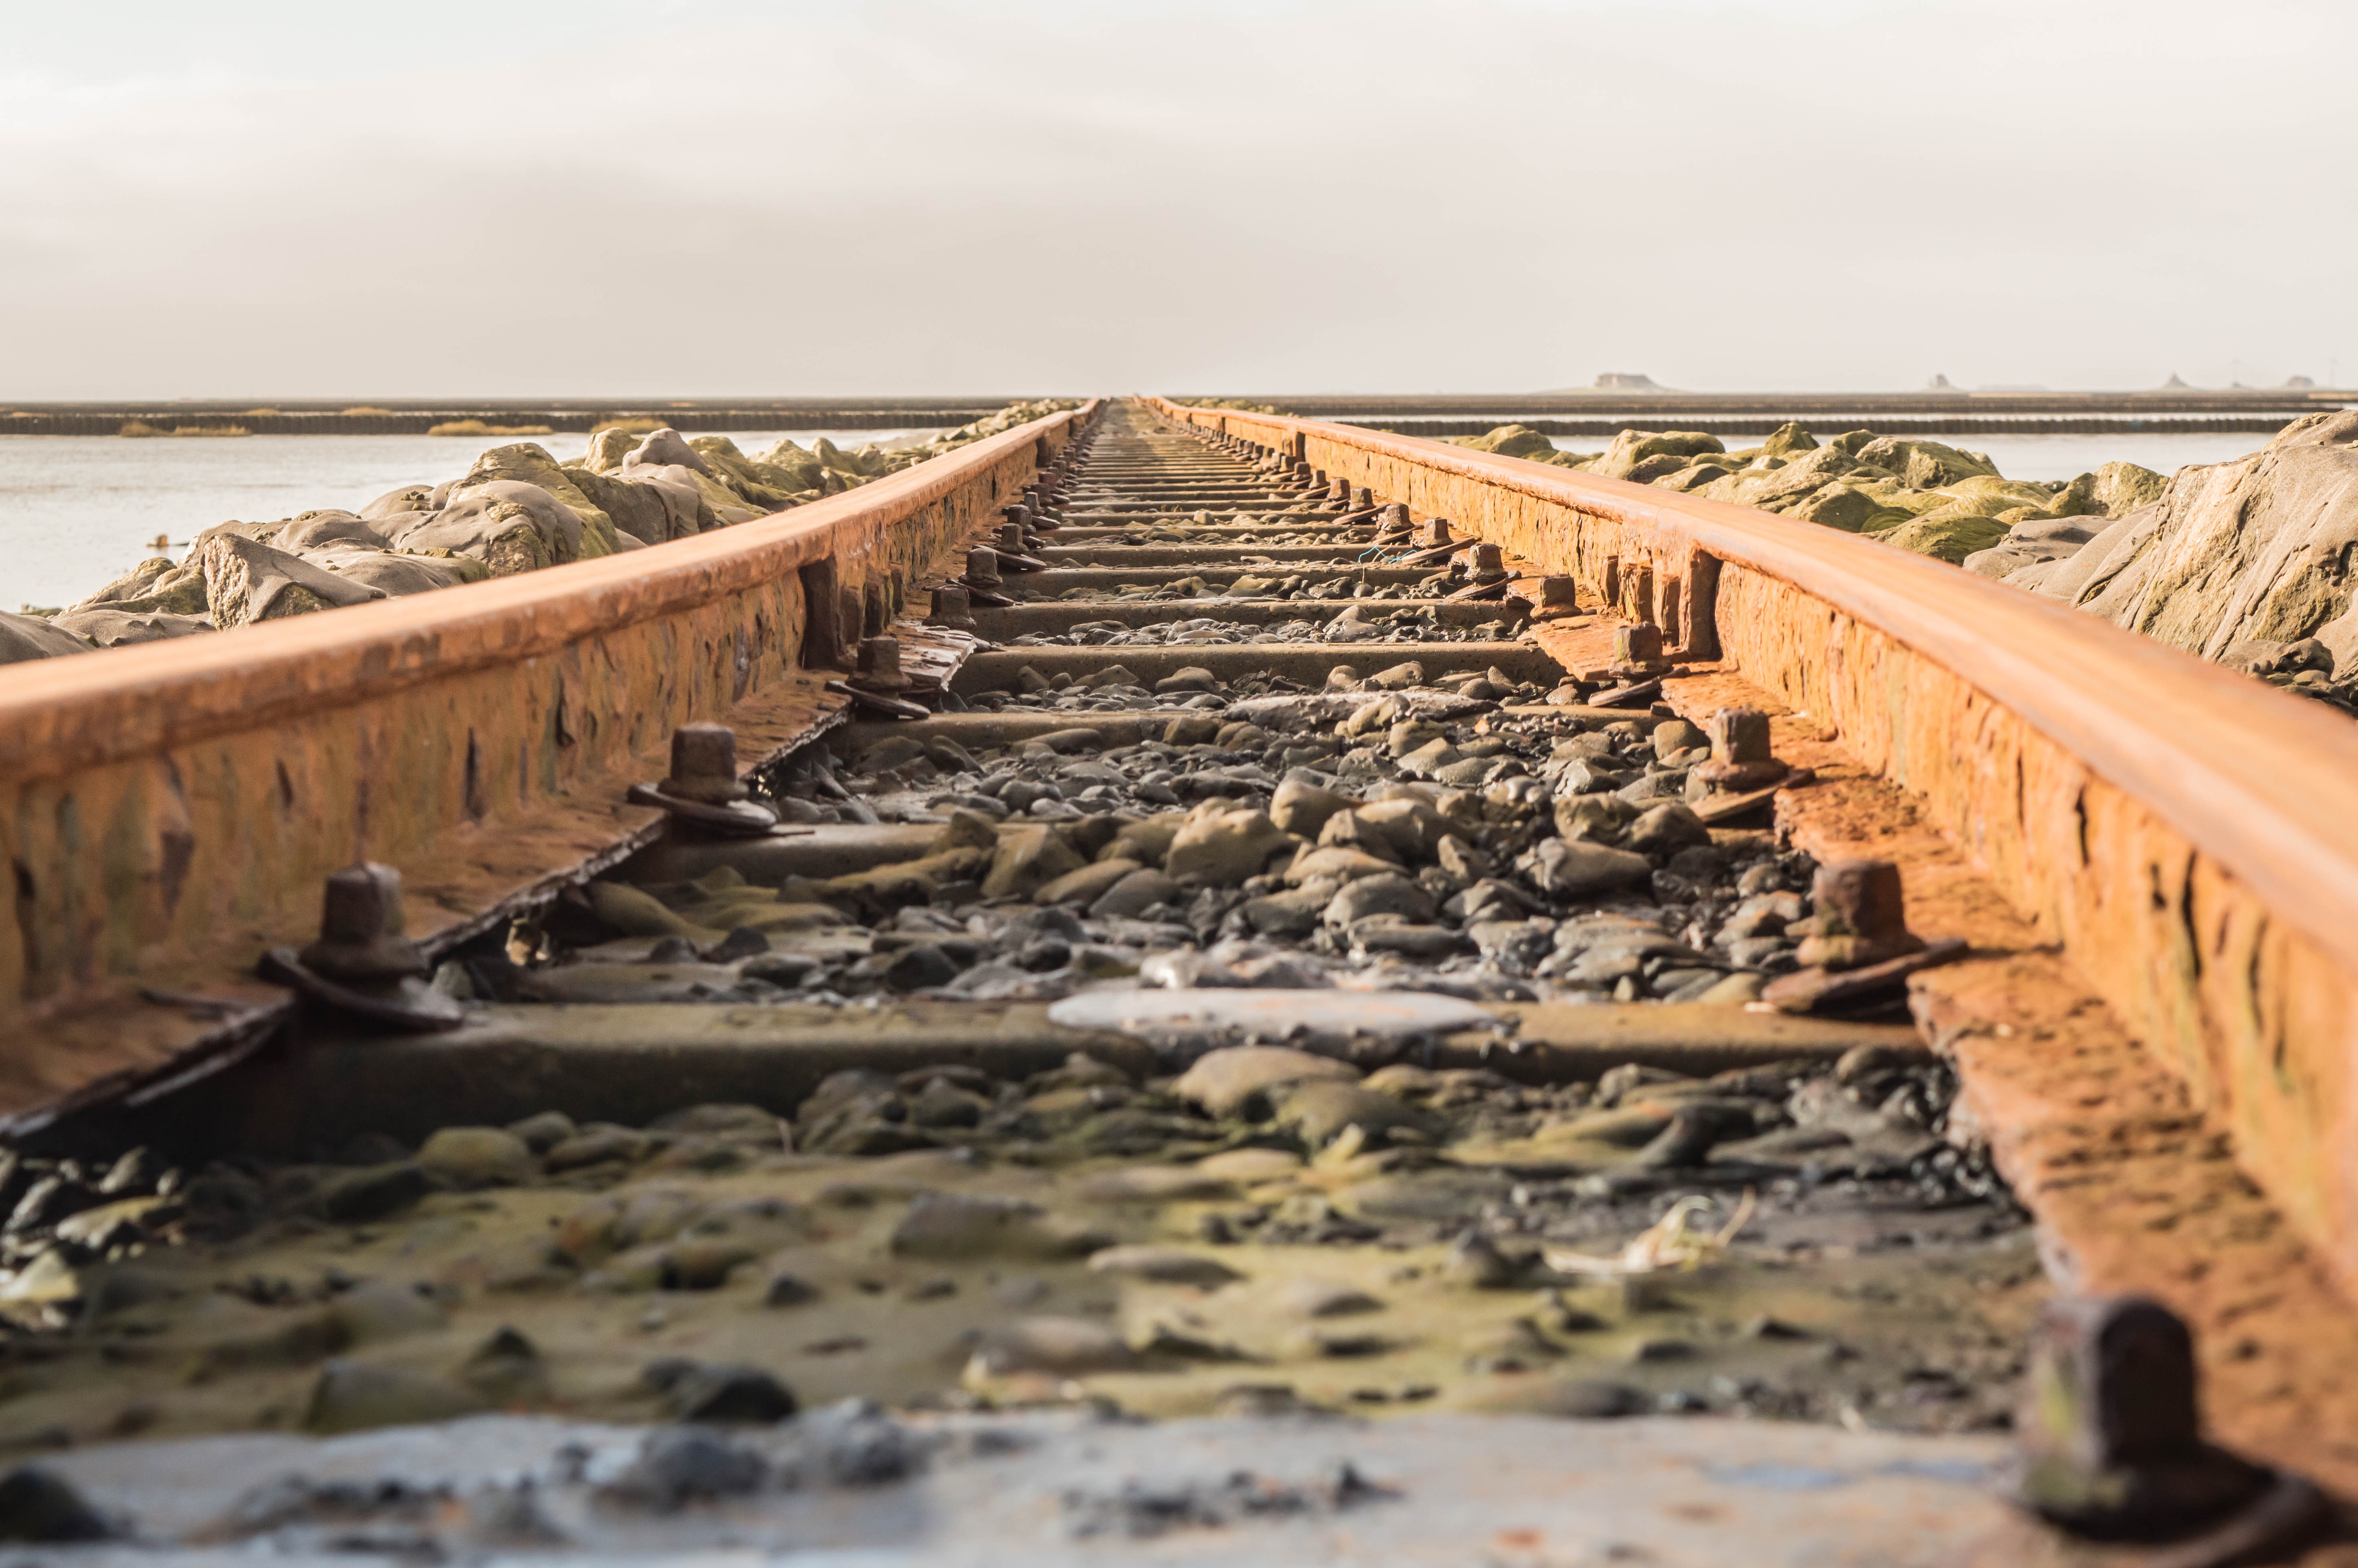
beach, sea, coast, water, sand, wood, track, railway, bridge, shore, wave, old, river, lonely, blank, rusty, wide, leave, out of date, ancient history